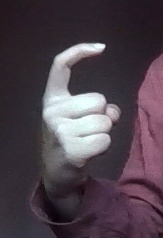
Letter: ra